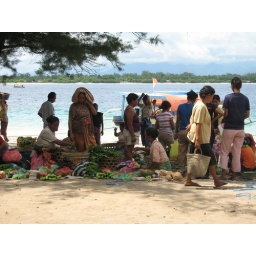
lots of people came over in boats to sell fruit on sunday (mostly to the locals).